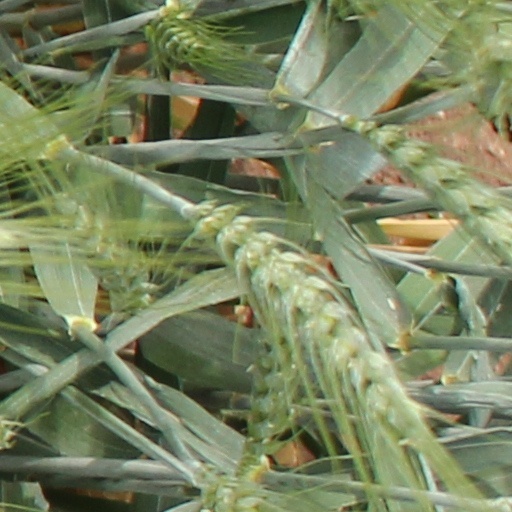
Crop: wheat